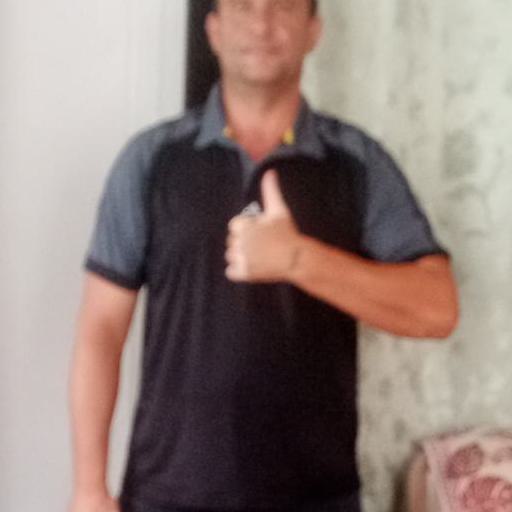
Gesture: like